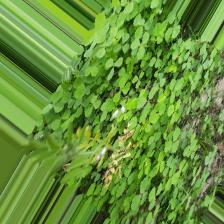
Label: Normal